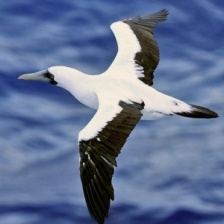
Species: MASKED BOOBY
Scientific name: SULA DACTYLATRA